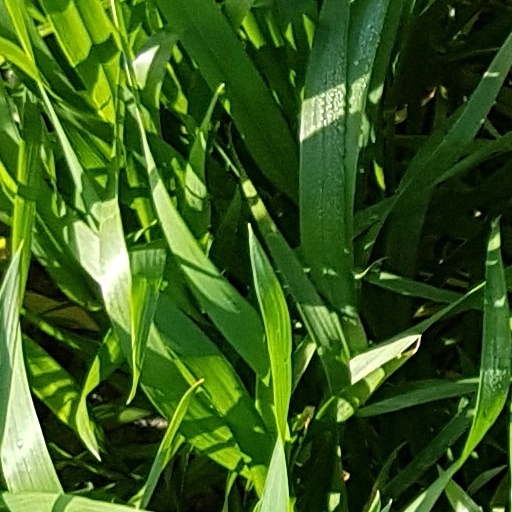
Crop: wheat